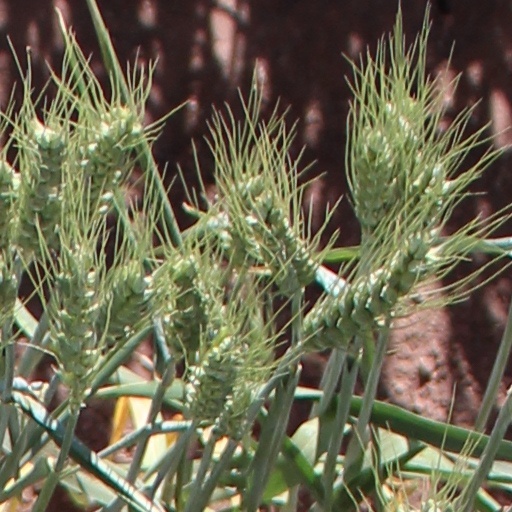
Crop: wheat